The Phantom Freighter

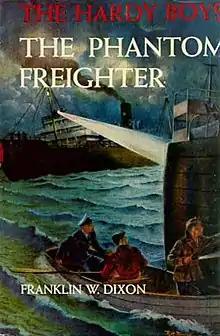
Original cover

The Phantom Freighter is Volume 26 in the original The Hardy Boys Mystery Stories published by Grosset & Dunlap.